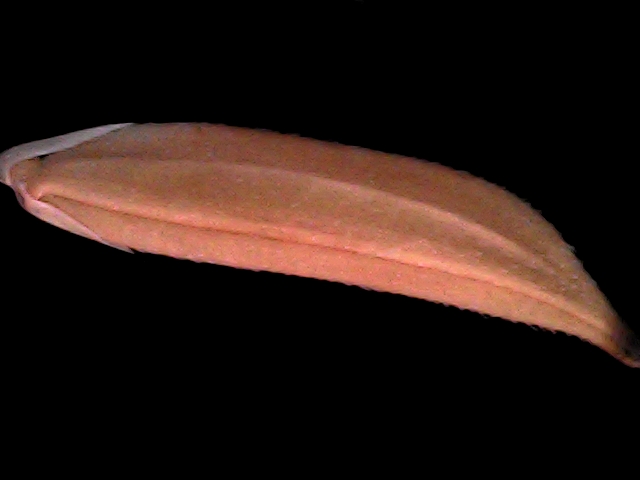
Rice variety: BD70